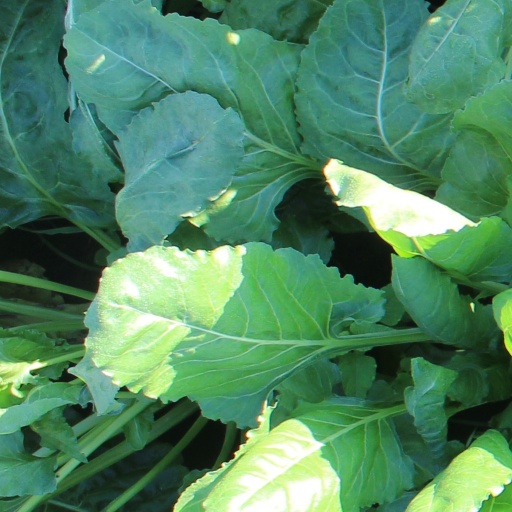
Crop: sugar beet